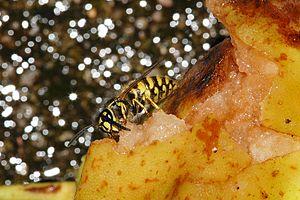
Guêpe commune (Vespula vulgaris) se nourrissant de la chair sucrée d'une poire mûre (Allemagne, 2006)
La guêpe commune, Vespula vulgaris, est une espèce de guêpes sociales de la sous-famille des Vespinae, originaire de l'Eurasie. Elle a localement régressé dans son aire de répartition d'origine, mais elle a été introduite dans l'hémisphère sud en Australie et Nouvelle-Zélande où elle se comporte en espèce très invasive. Elle est très proche de la guêpe germanique, Vespula germanica.